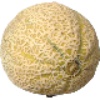
Label: Cantaloupe 2